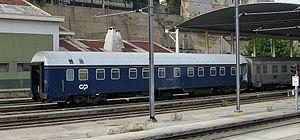
Une voiture-lits, appelée aussi wagon-lits, est une voiture de chemin de fer conçue pour transporter des voyageurs couchés dans de vrais lits, comprenant matelas et literie, ainsi qu'un coin-lavabo-toilette contrairement aux voiture-couchettes, avec un service à bord très attentionné assuré par le « conducteur » des wagons-lits, qui propose du petit-déjeuner à la collation au champagne, servis en cabine. Ce type de voiture permet de voyager de nuit et de jour dans des conditions optimales de repos. Elles sont équipées de cabines privées, préservant l'intimité des voyageurs, particulièrement adaptées aux grands voyages. En position « de jour », un canapé ou des fauteuils permettent de se reposer. En position « de nuit », les lits, rabattus auparavant contre la cloison, sont préparés par le conducteur des wagons-lits.